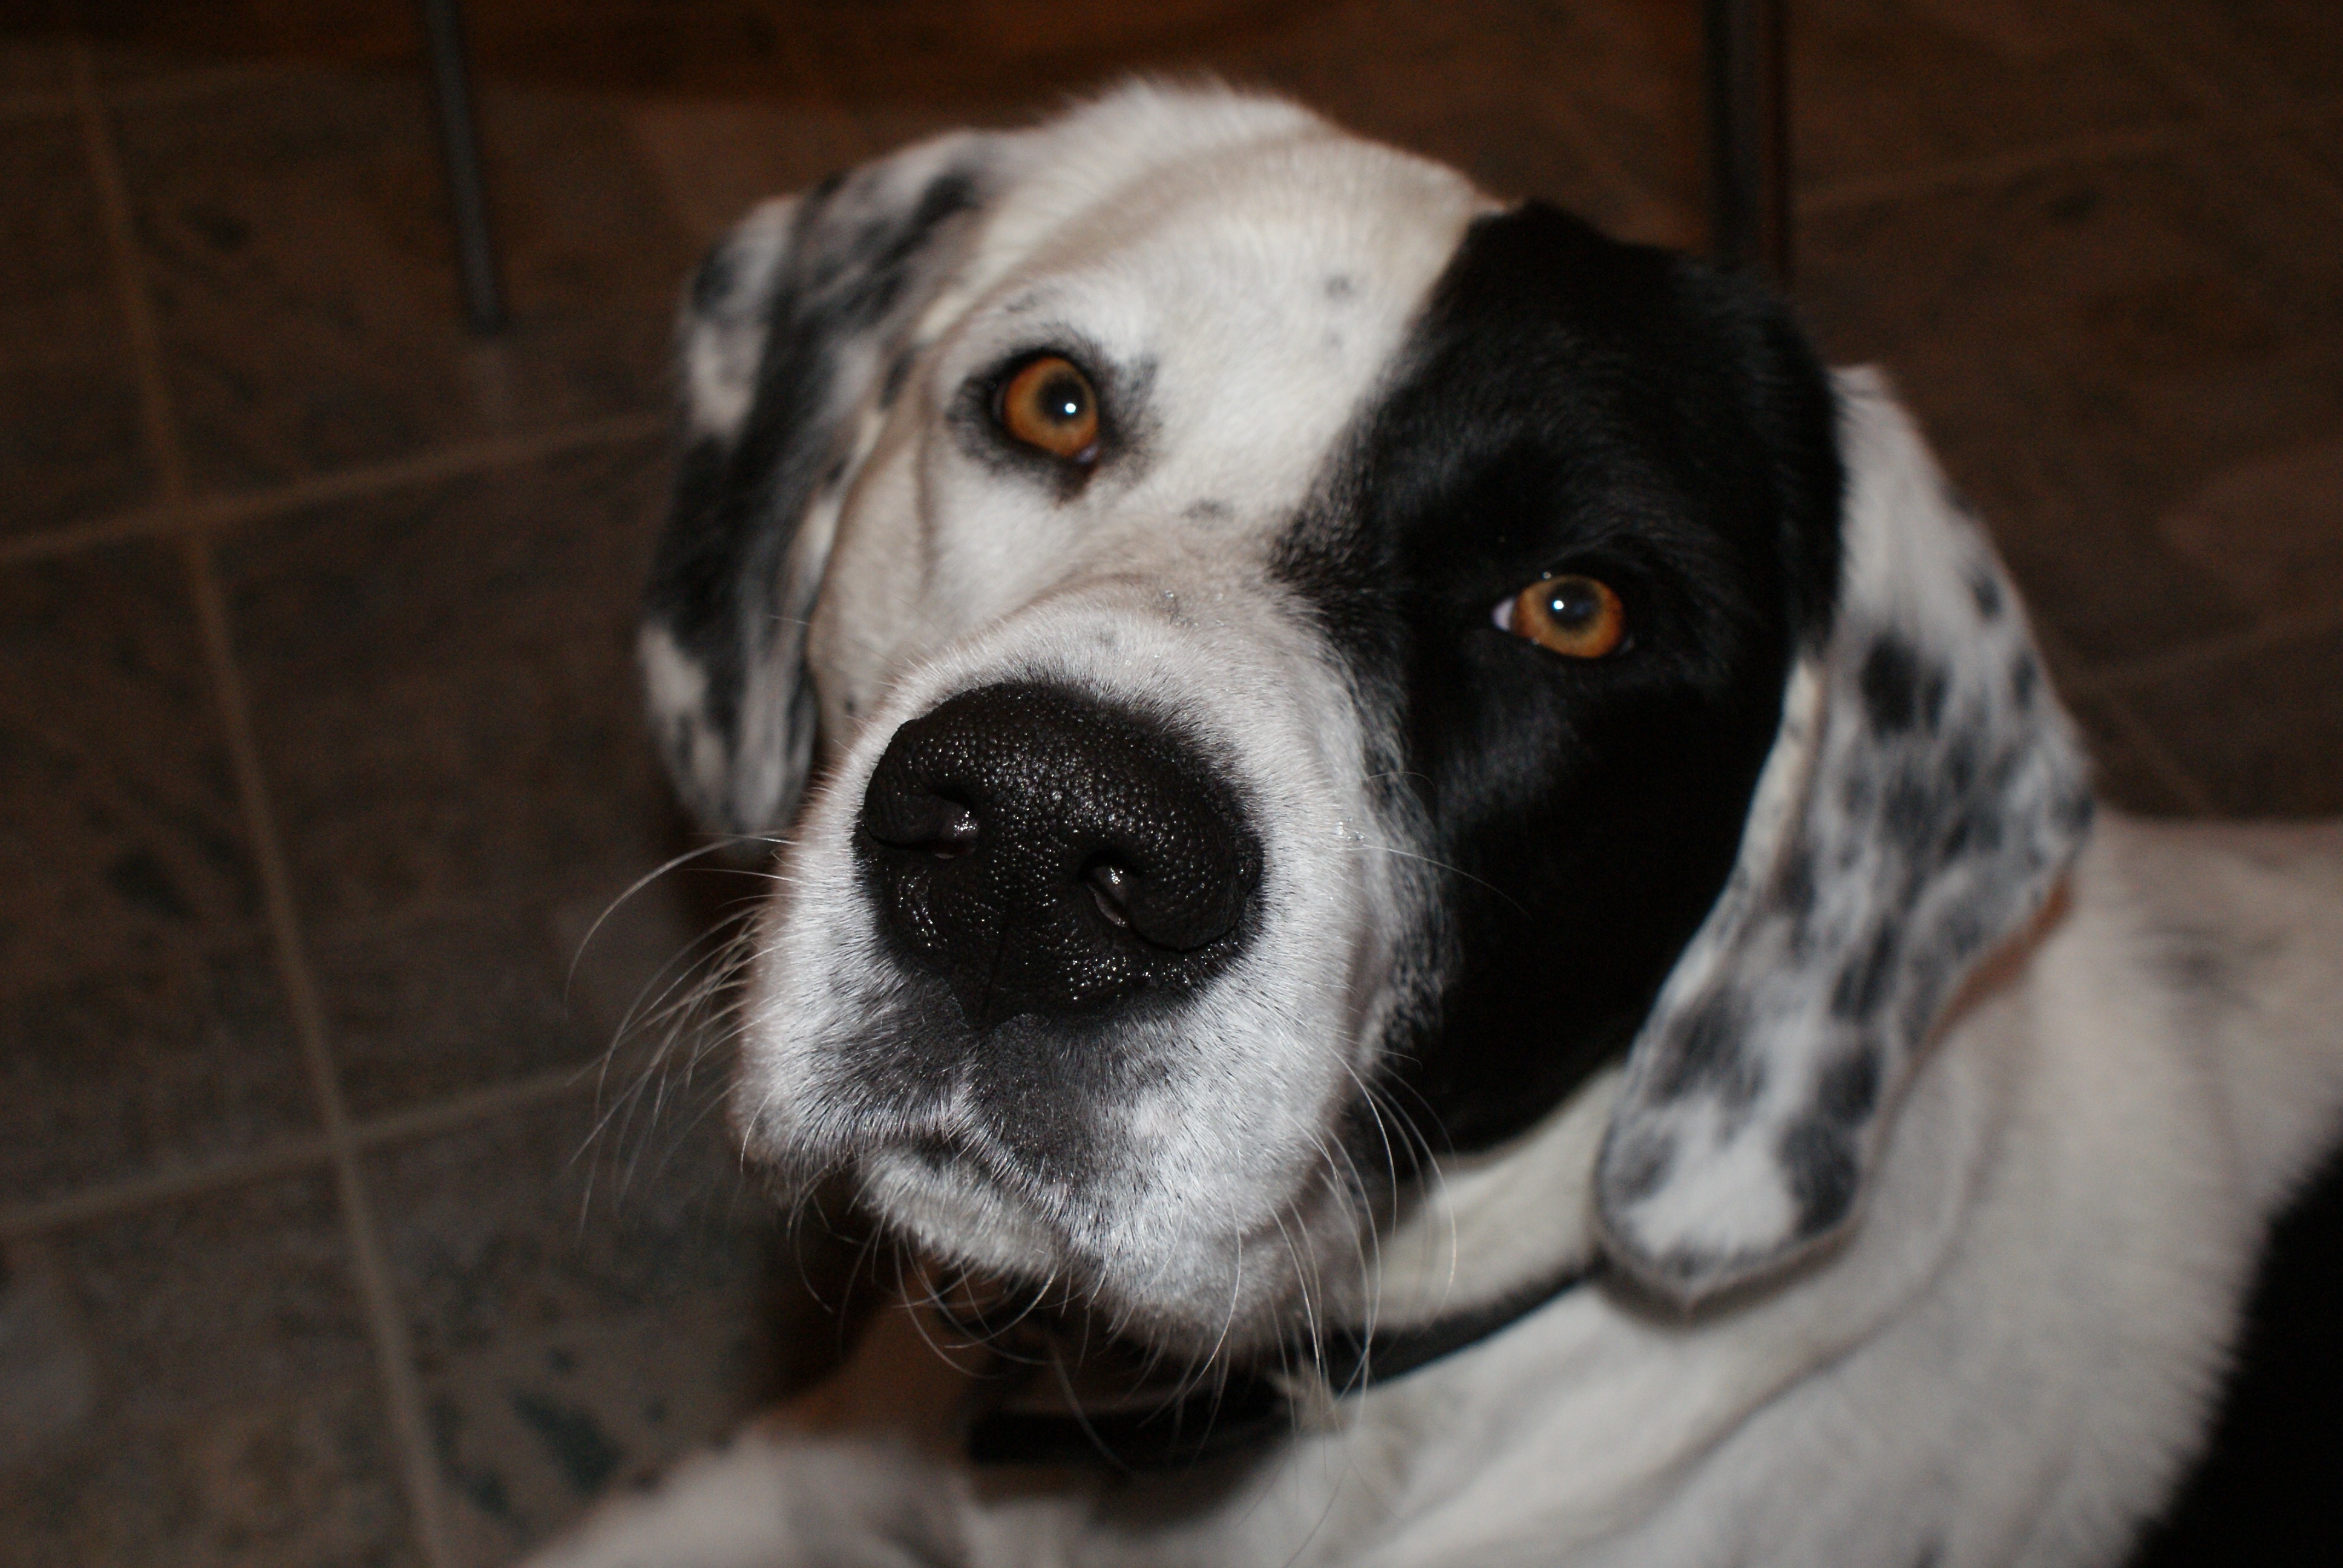
dog, animal, pet, mammal, friend, affection, vertebrate, luck, dog breed, pointer, loyalty, animal shelter, dog like mammal